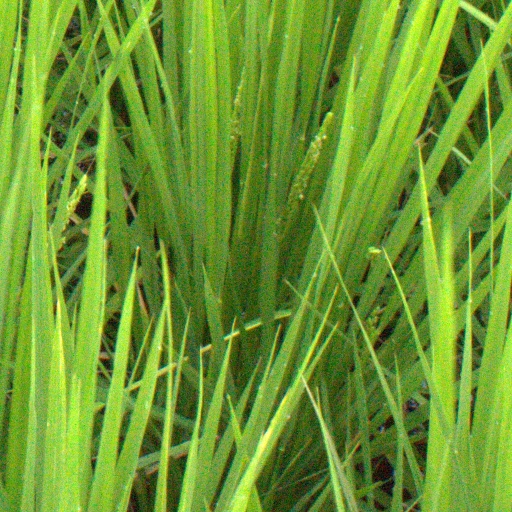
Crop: rice